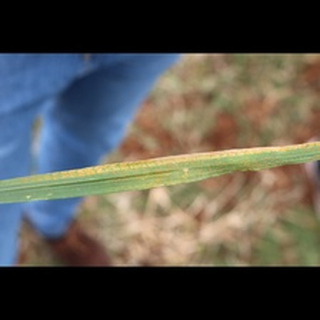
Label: wheat_brown_rust